Abraham Toro

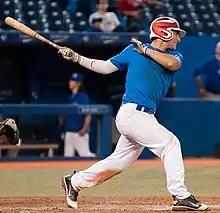
Toro in 2014

Abraham Josue Toro (born December 20, 1996) is a Canadian professional baseball third baseman, second baseman and first baseman for the Boston Red Sox of Major League Baseball (MLB). He has previously played in MLB for the Houston Astros, Seattle Mariners, Milwaukee Brewers, and Oakland Athletics.